Peter Wawerzinek

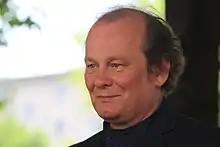

Peter Wawerzinek (born 28 September 1954 as Peter Runkel) is a German artist and writer.